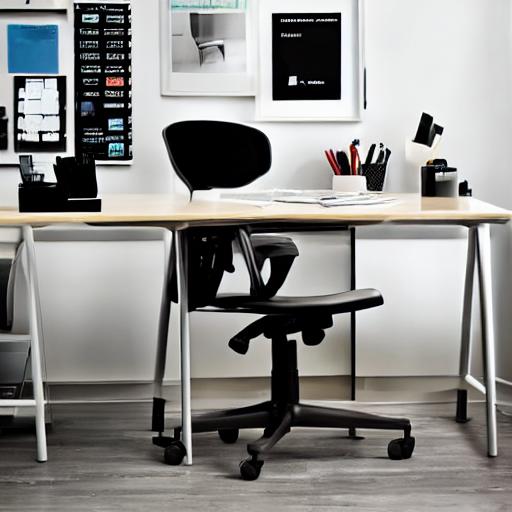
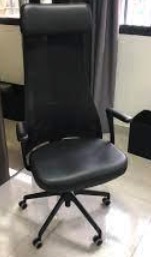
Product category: items_chair
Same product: no